2013 International Sports Car Weekend

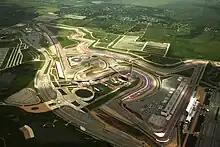
Circuit of the Americas "(pictured in 2015)", where the race was held.

American Le Mans Series (ALMS) president Scott Atherton confirmed the race was part of the schedule for the 2013 American Le Mans Series schedule in October 2012. It was the first year the event was held as part of the American Le Mans Series. The 2013 International Sports Car Weekend was the eighth of ten scheduled sports car races of 2013 American Le Mans Series. The race was held at the twenty-turn Circuit of the Americas in Austin, Texas on September 21, 2013. The event was run alongside the FIA World Endurance Championship event as a double-header.